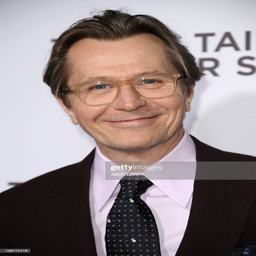
actor attends the premiere of thriller film .